Honda Avancier (station wagon)

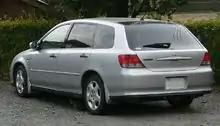
Rear view

Upon its introduction in 1999, the Avancier was available with a 2.3-litre "F23A" VTEC four-cylinder engine producing mated to a 4-speed automatic transmission or a 3.0-litre "J30A" VTEC V6 engine producing mated to a 5-speed automatic transmission. It can be had with a front-wheel drive or the Honda's real-time four-wheel drive system. The V6-engined Avancier can be optioned with an "Intelligent Highway Cruise Control" (IHCC) that used a radar to determine and maintain a reliable distance with the car in front and capable to maintain a speed. Due to the large engine displacements, the Avancier was considered as a mid-size wagon in Japan instead of a compact wagon. The dimensions also contribute to such classification in Japan.